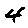
Label: 4